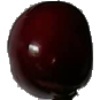
Label: cherry